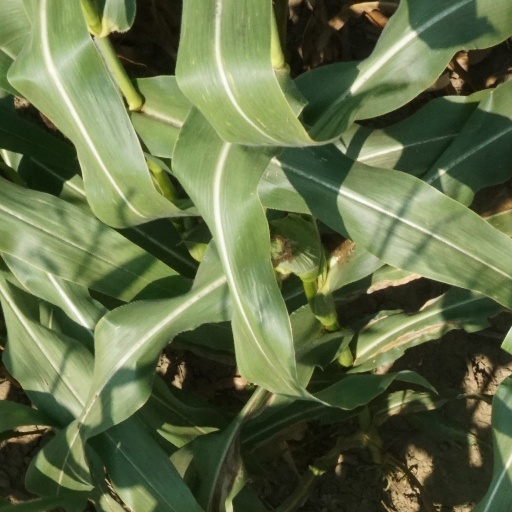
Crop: maize; corn